Maritime republics

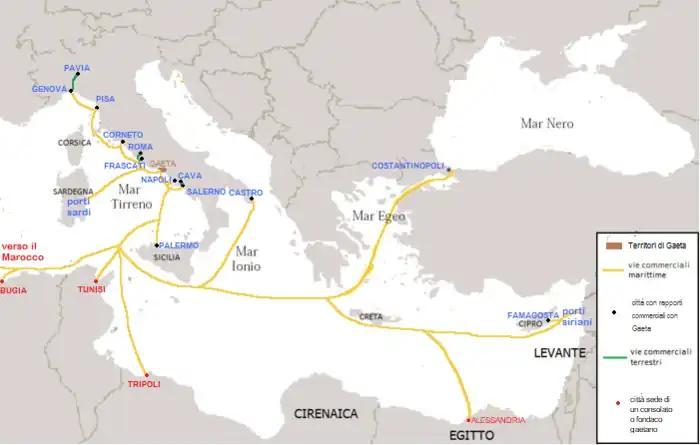
Expansion and trade of Gaeta

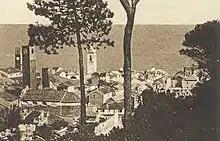
Panorama di Noli

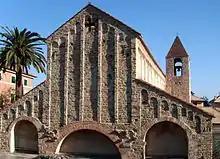
San Paragorio

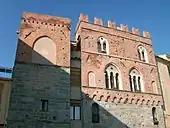
Palazzo della Loggia

The Duchy of Gaeta acquired administrative autonomy from the Byzantine Empire in 839, under the co-hypati Constantine and Marinus I of Gaeta. They were supposedly deposed towards 875 by Docibilus I, who inaugurated the Docibile dynasty. By the 10th century, the city would reach the acme of economic, political and artistic power, to the point of being called "The Little Venice of the Tyrrhenian". Gaeta traded with the most important Italian cities, had consulates in Barberia, had its own laws and its own currency, the "follaro", which was widely diffused in the Italian markets. Gaeta controlled an area roughly corresponding to the western part of the current Province of Latina and for some years had dominion over the Pontine Islands.